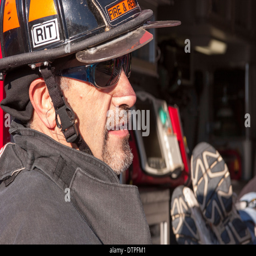
a firefighter putting a victim into an ambulance